The First Cathedral

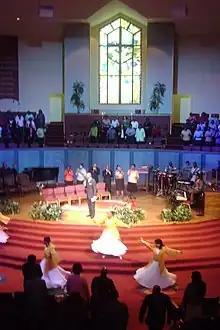
The First Cathedral in Sunday Morning Worship

The First Cathedral, originally known as First Baptist Church, is a Black Baptist congregation in Hartford, Connecticut.